Sutiyoso

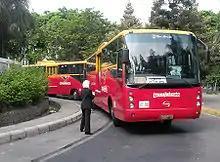
TransJakarta buses, 2006.

After two years at university, Sutiyoso opted to drop out without his parents' knowledge and enrolled at the Indonesian Military Academy in Magelang. He graduated in 1968, and passed the infantry school in 1969, joining the Kopassandha special force. He was deployed in 1969 to Kalimantan to take part in operations against the North Kalimantan Communist Party, a guerilla group previously backed by Indonesia under Sukarno. In the operation, he was a platoon commander for a combat intelligence unit. According to Sutiyoso, his unit did not fire a shot throughout the operation.